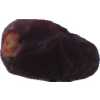
Label: dates